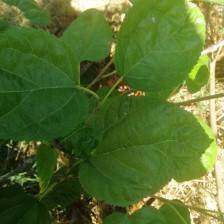
Variety: BlackAustralia